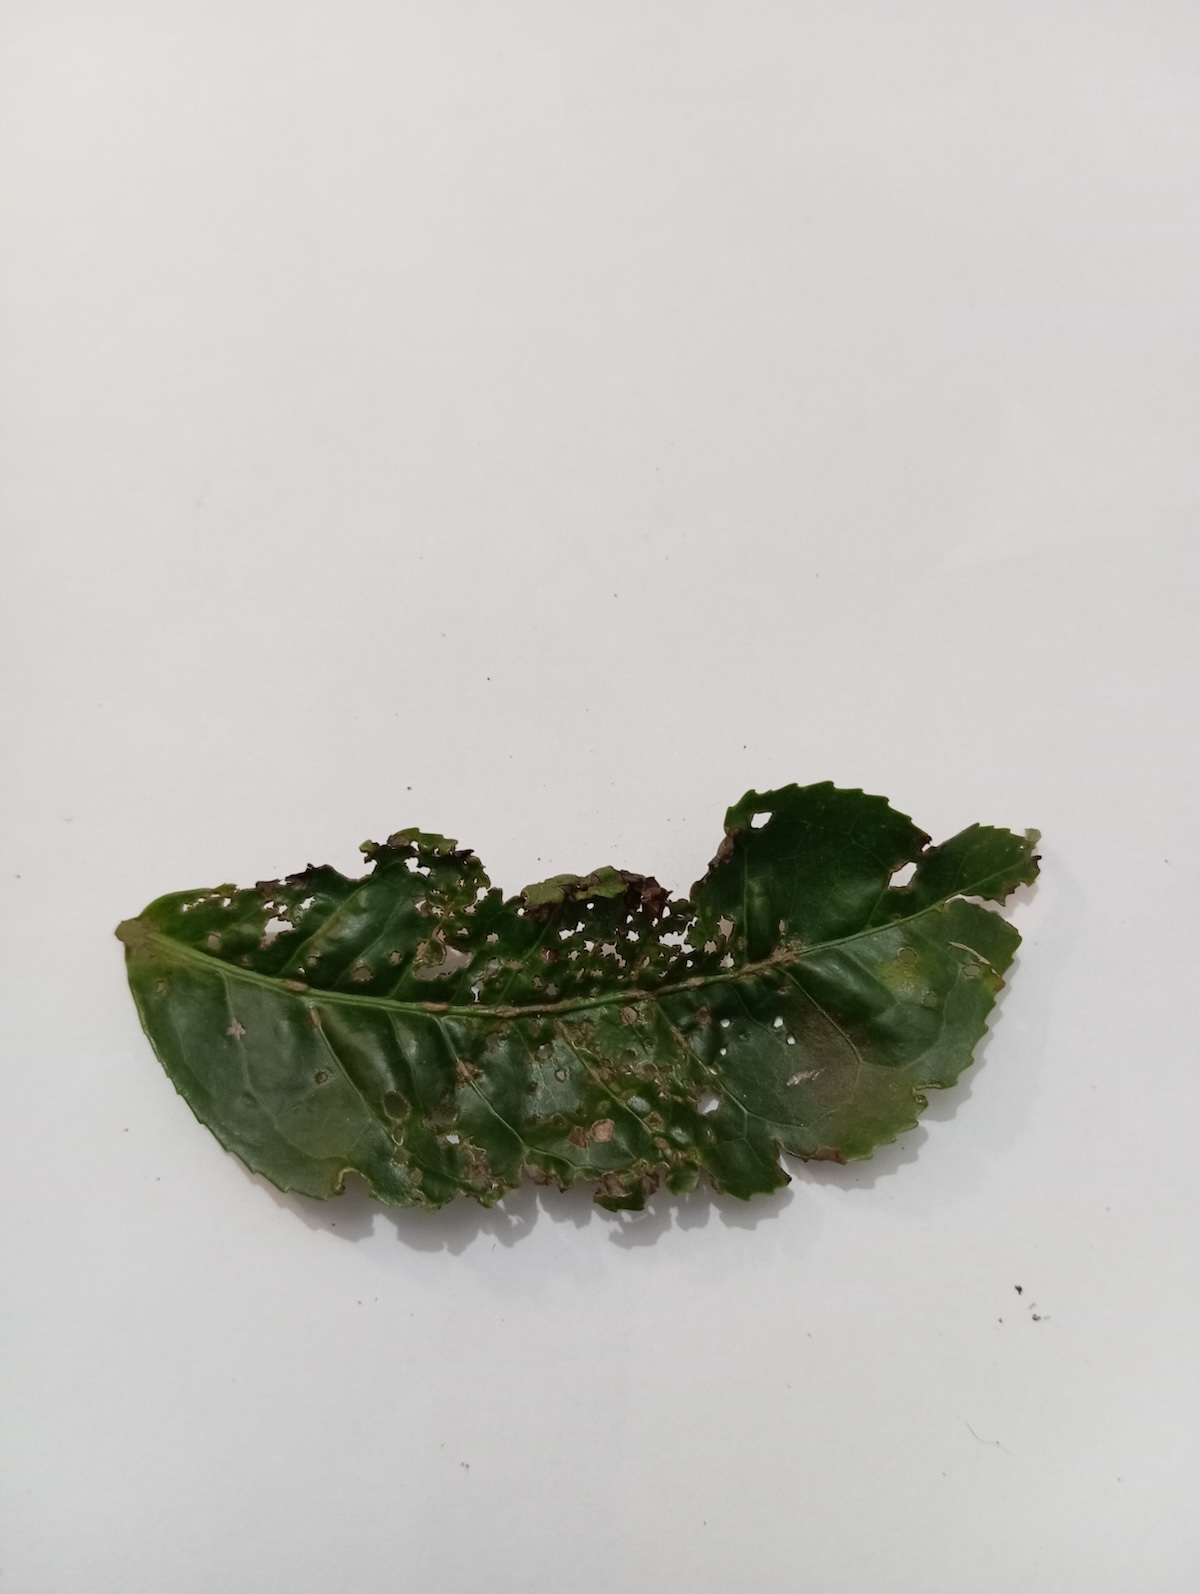
Label: Green mirid bug